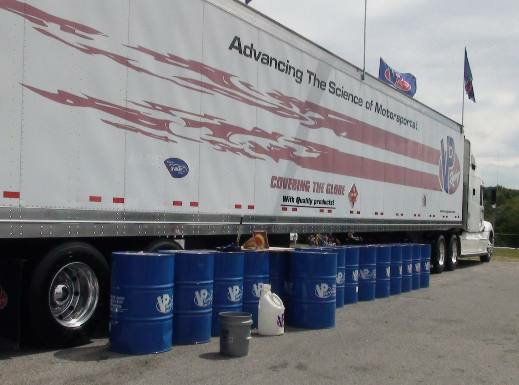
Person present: No